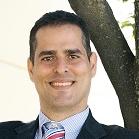
Age: 39